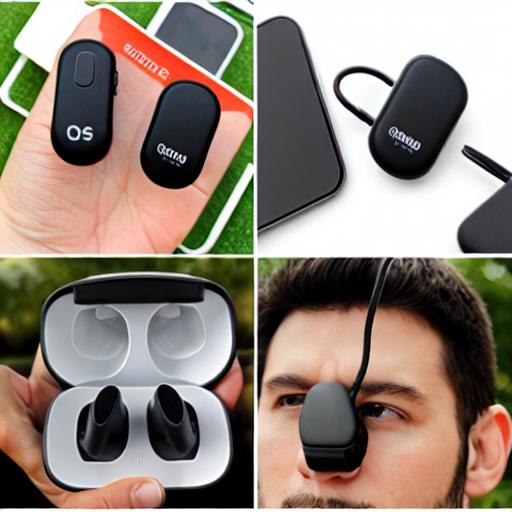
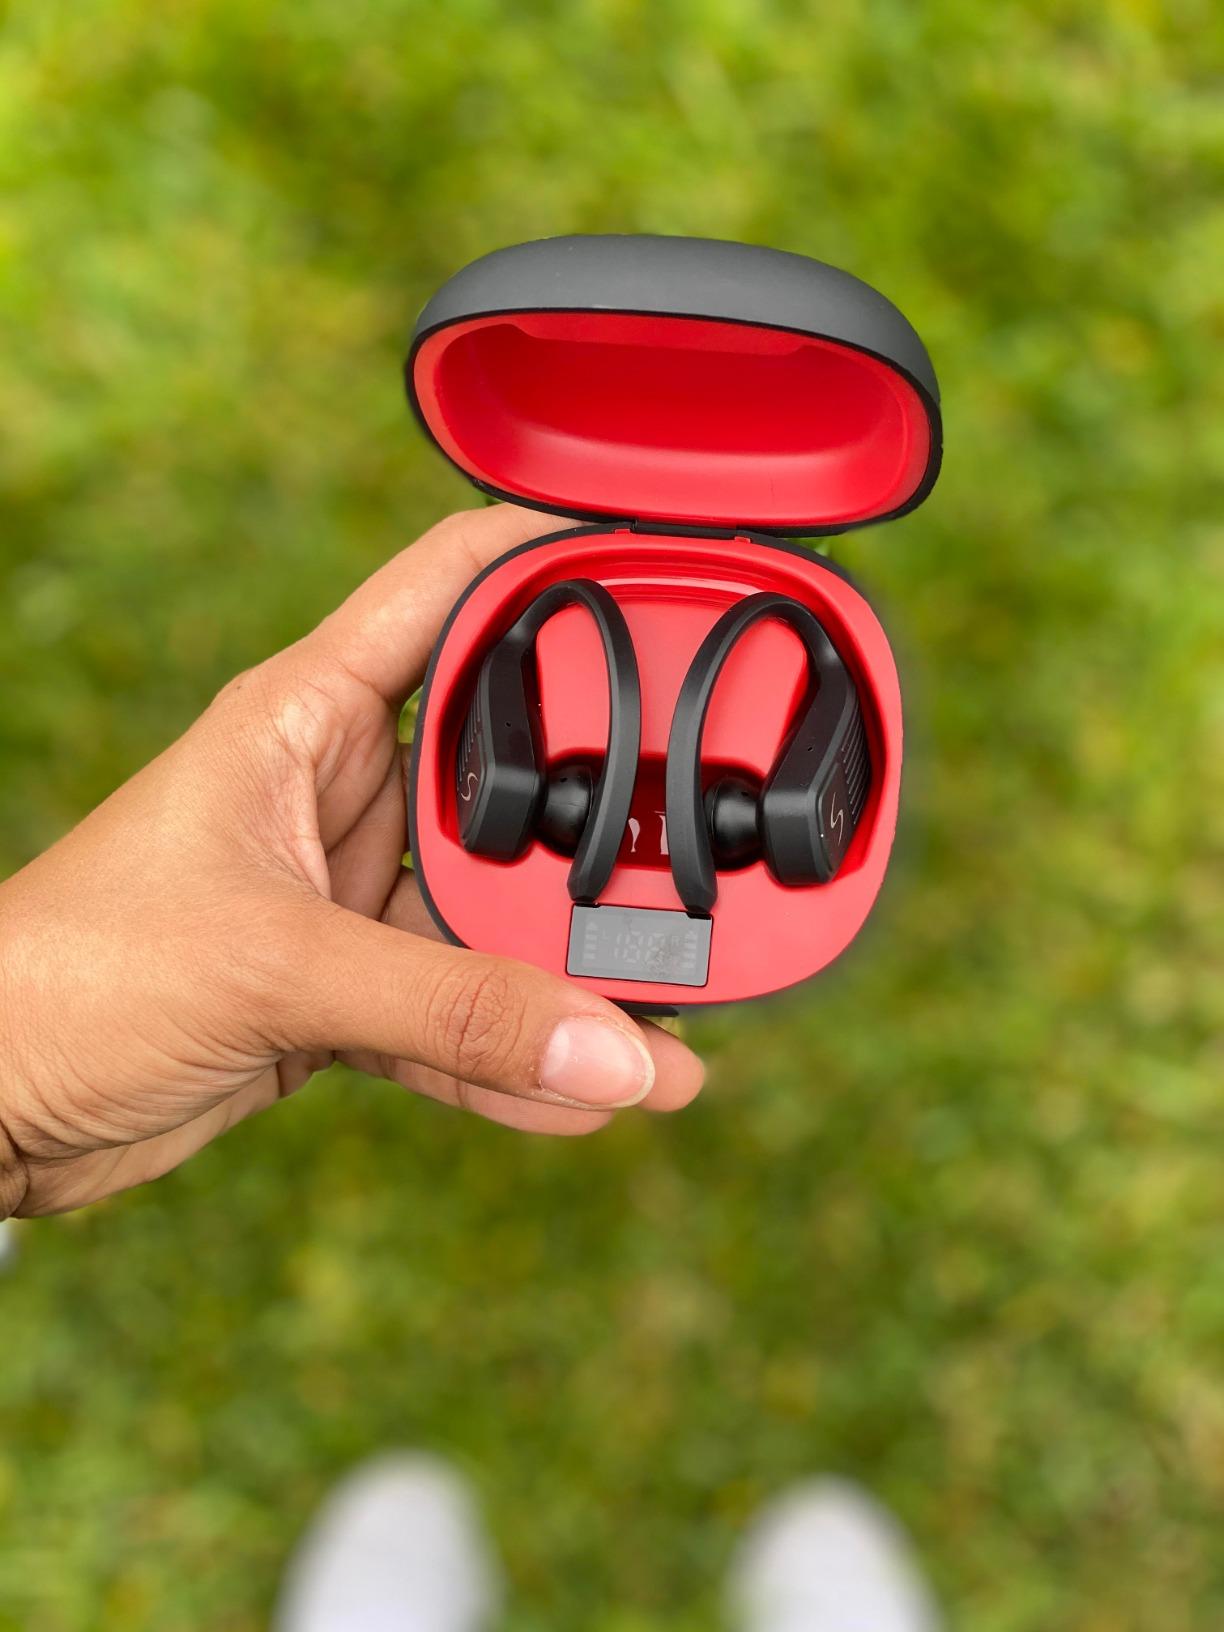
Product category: earbuds
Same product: no